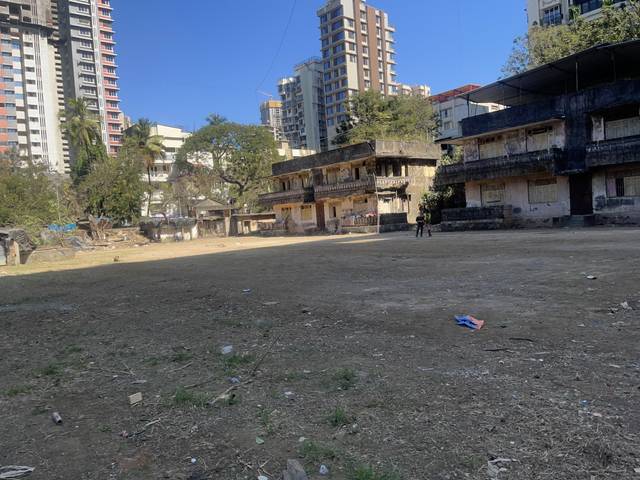
Region: India
Coordinates: 19.201, 72.845